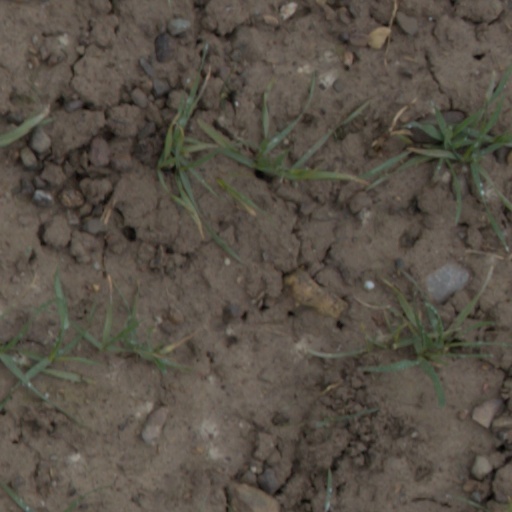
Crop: wheat